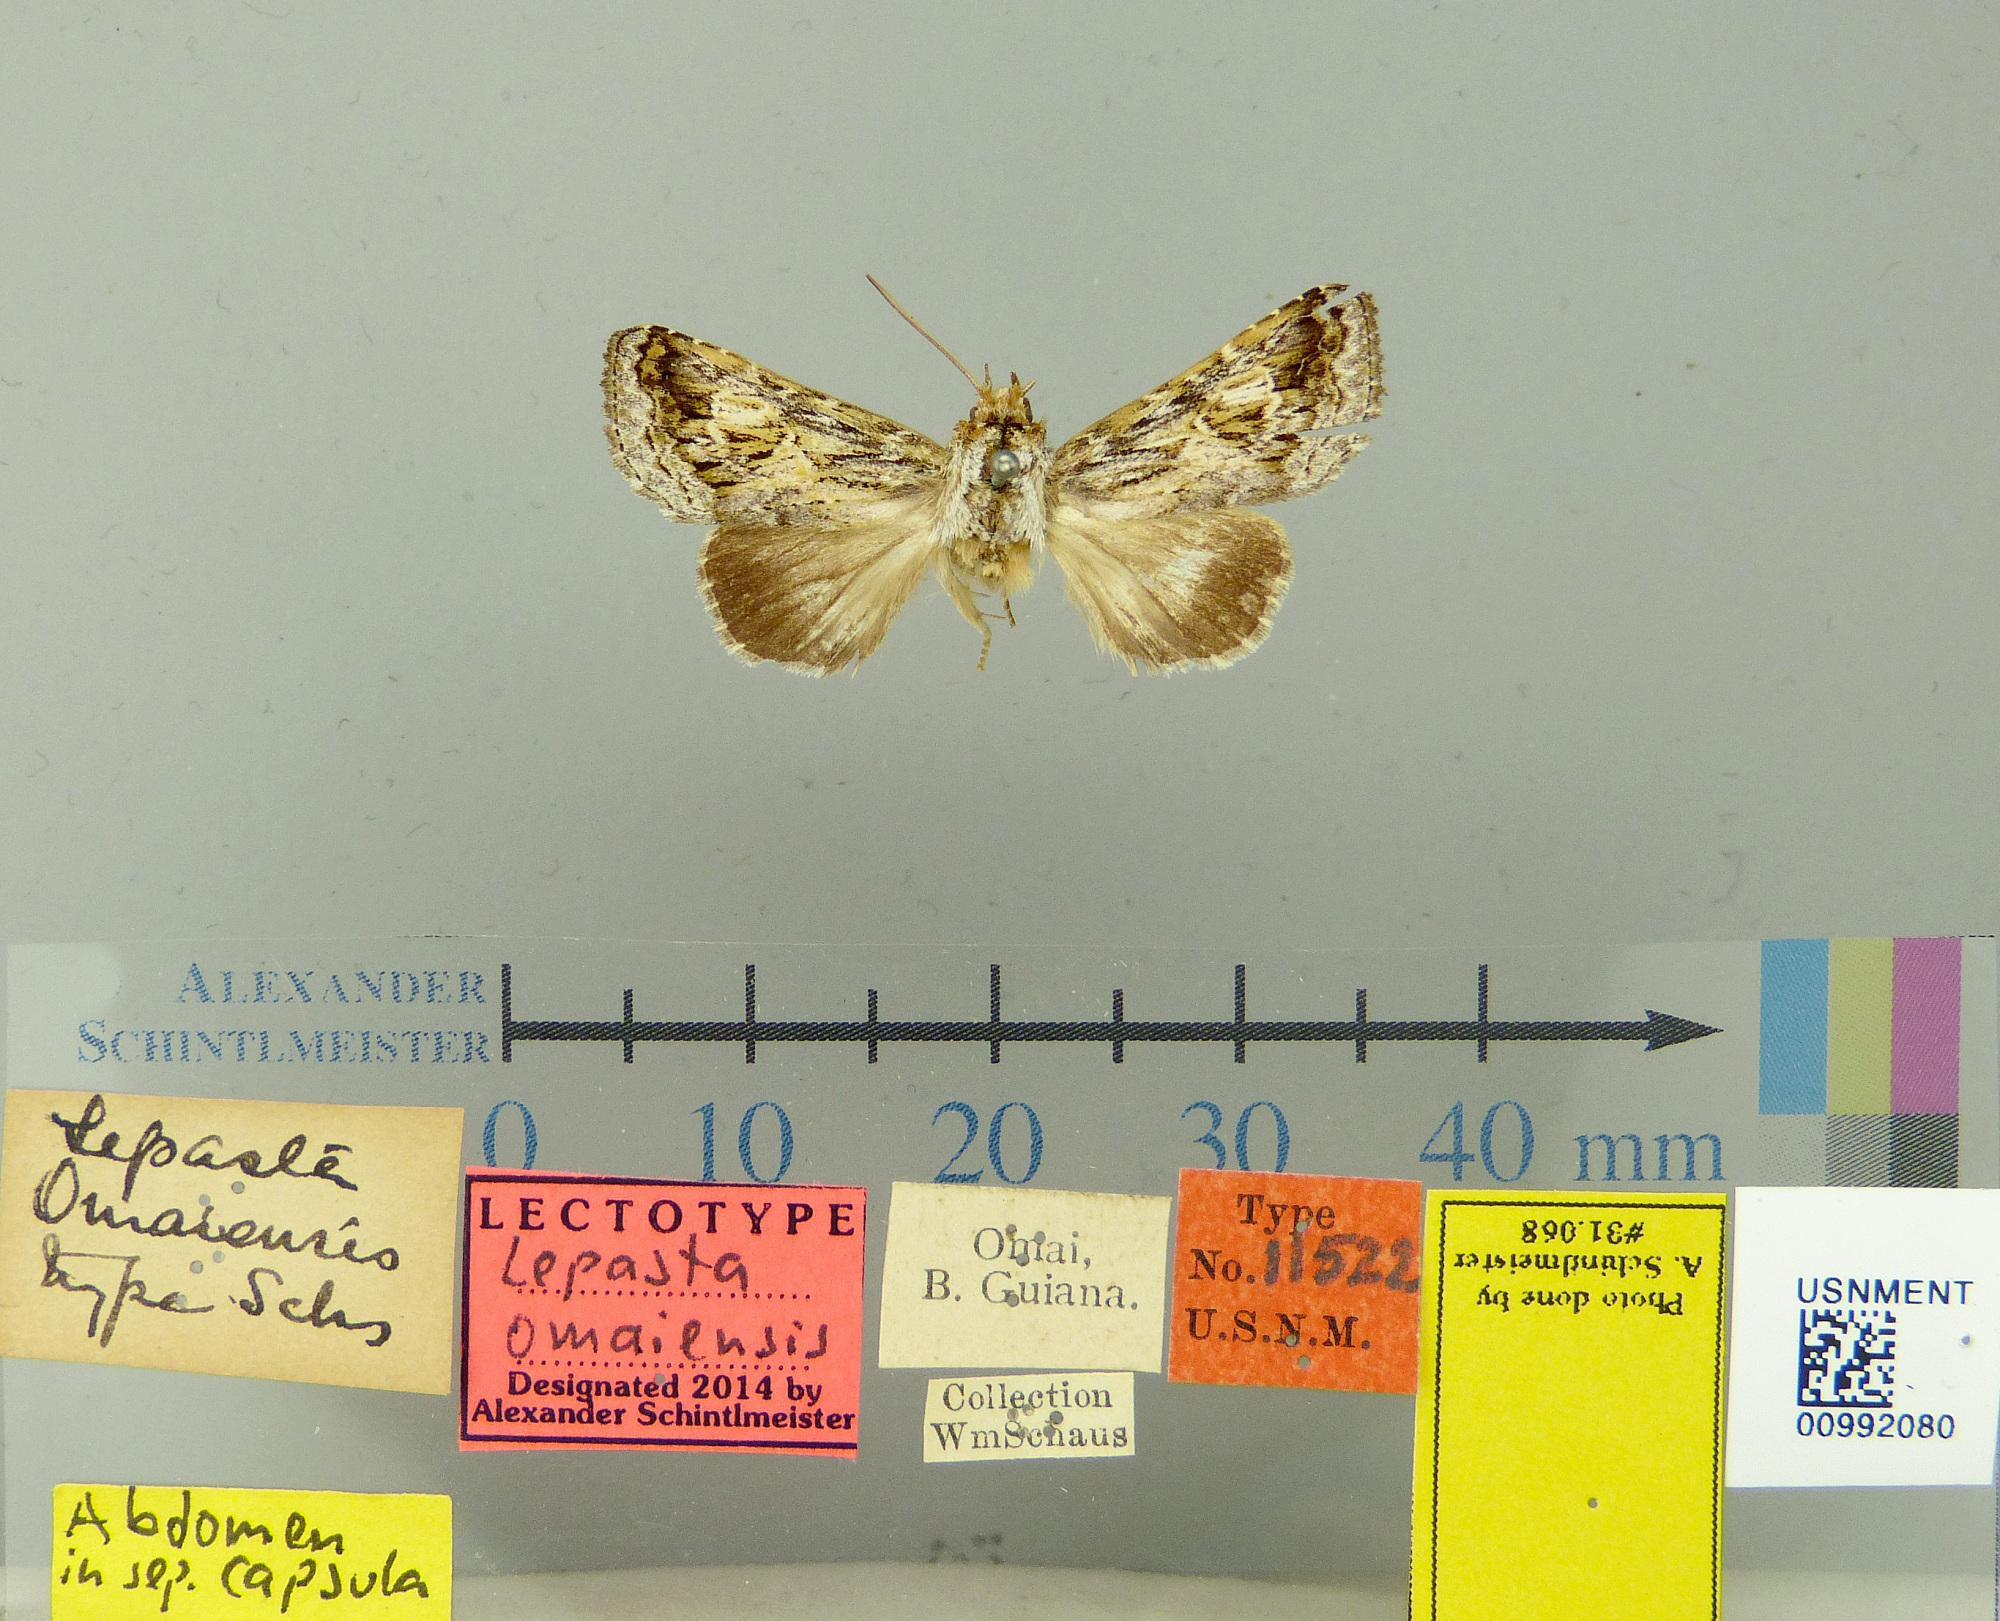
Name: Lepasta omaiensis
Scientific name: Lepasta omaiensis Schaus, 1904
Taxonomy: Animalia, Arthropoda, Insecta, Lepidoptera, Notodontidae
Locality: Omai, Cuyuni-Mazaruni, Guyana
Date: [Not Stated]